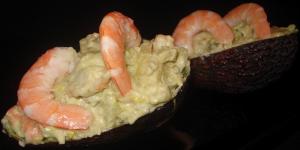
langostinos marbell